Delta, Pennsylvania

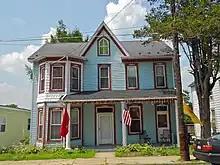
A house on Main Street in Delta

Delta is at the heart of the Peach Bottom Slate Region. Slate quarries opened in Delta in the 1840s, and quarrymen arrived from Wales. At the Crystal Palace Exposition of 1850, Peach Bottom slate was judged the finest in the world. Most of Delta's houses still have slate roofs, and remnants of the original blue-black slate sidewalks still exist throughout the borough.